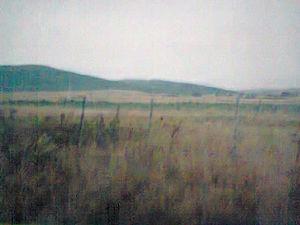
Aguas Blancas est un petit village situé au sud du département de Lavalleja, Uruguay. C'est une zone de barrage située sur le kilomètre 91 de la Carte 8 et à 28 km de la capitale provinciale Minas. Le barrage a été construit sur les eaux de l'Arroyo Mataojo, et est situé dans la Sierra del Abra de Zabaleta.